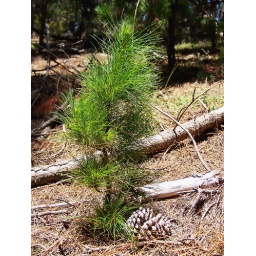
Sapling pine tree growing next to a pine cone in Jack's Peak Park, Monterey, California